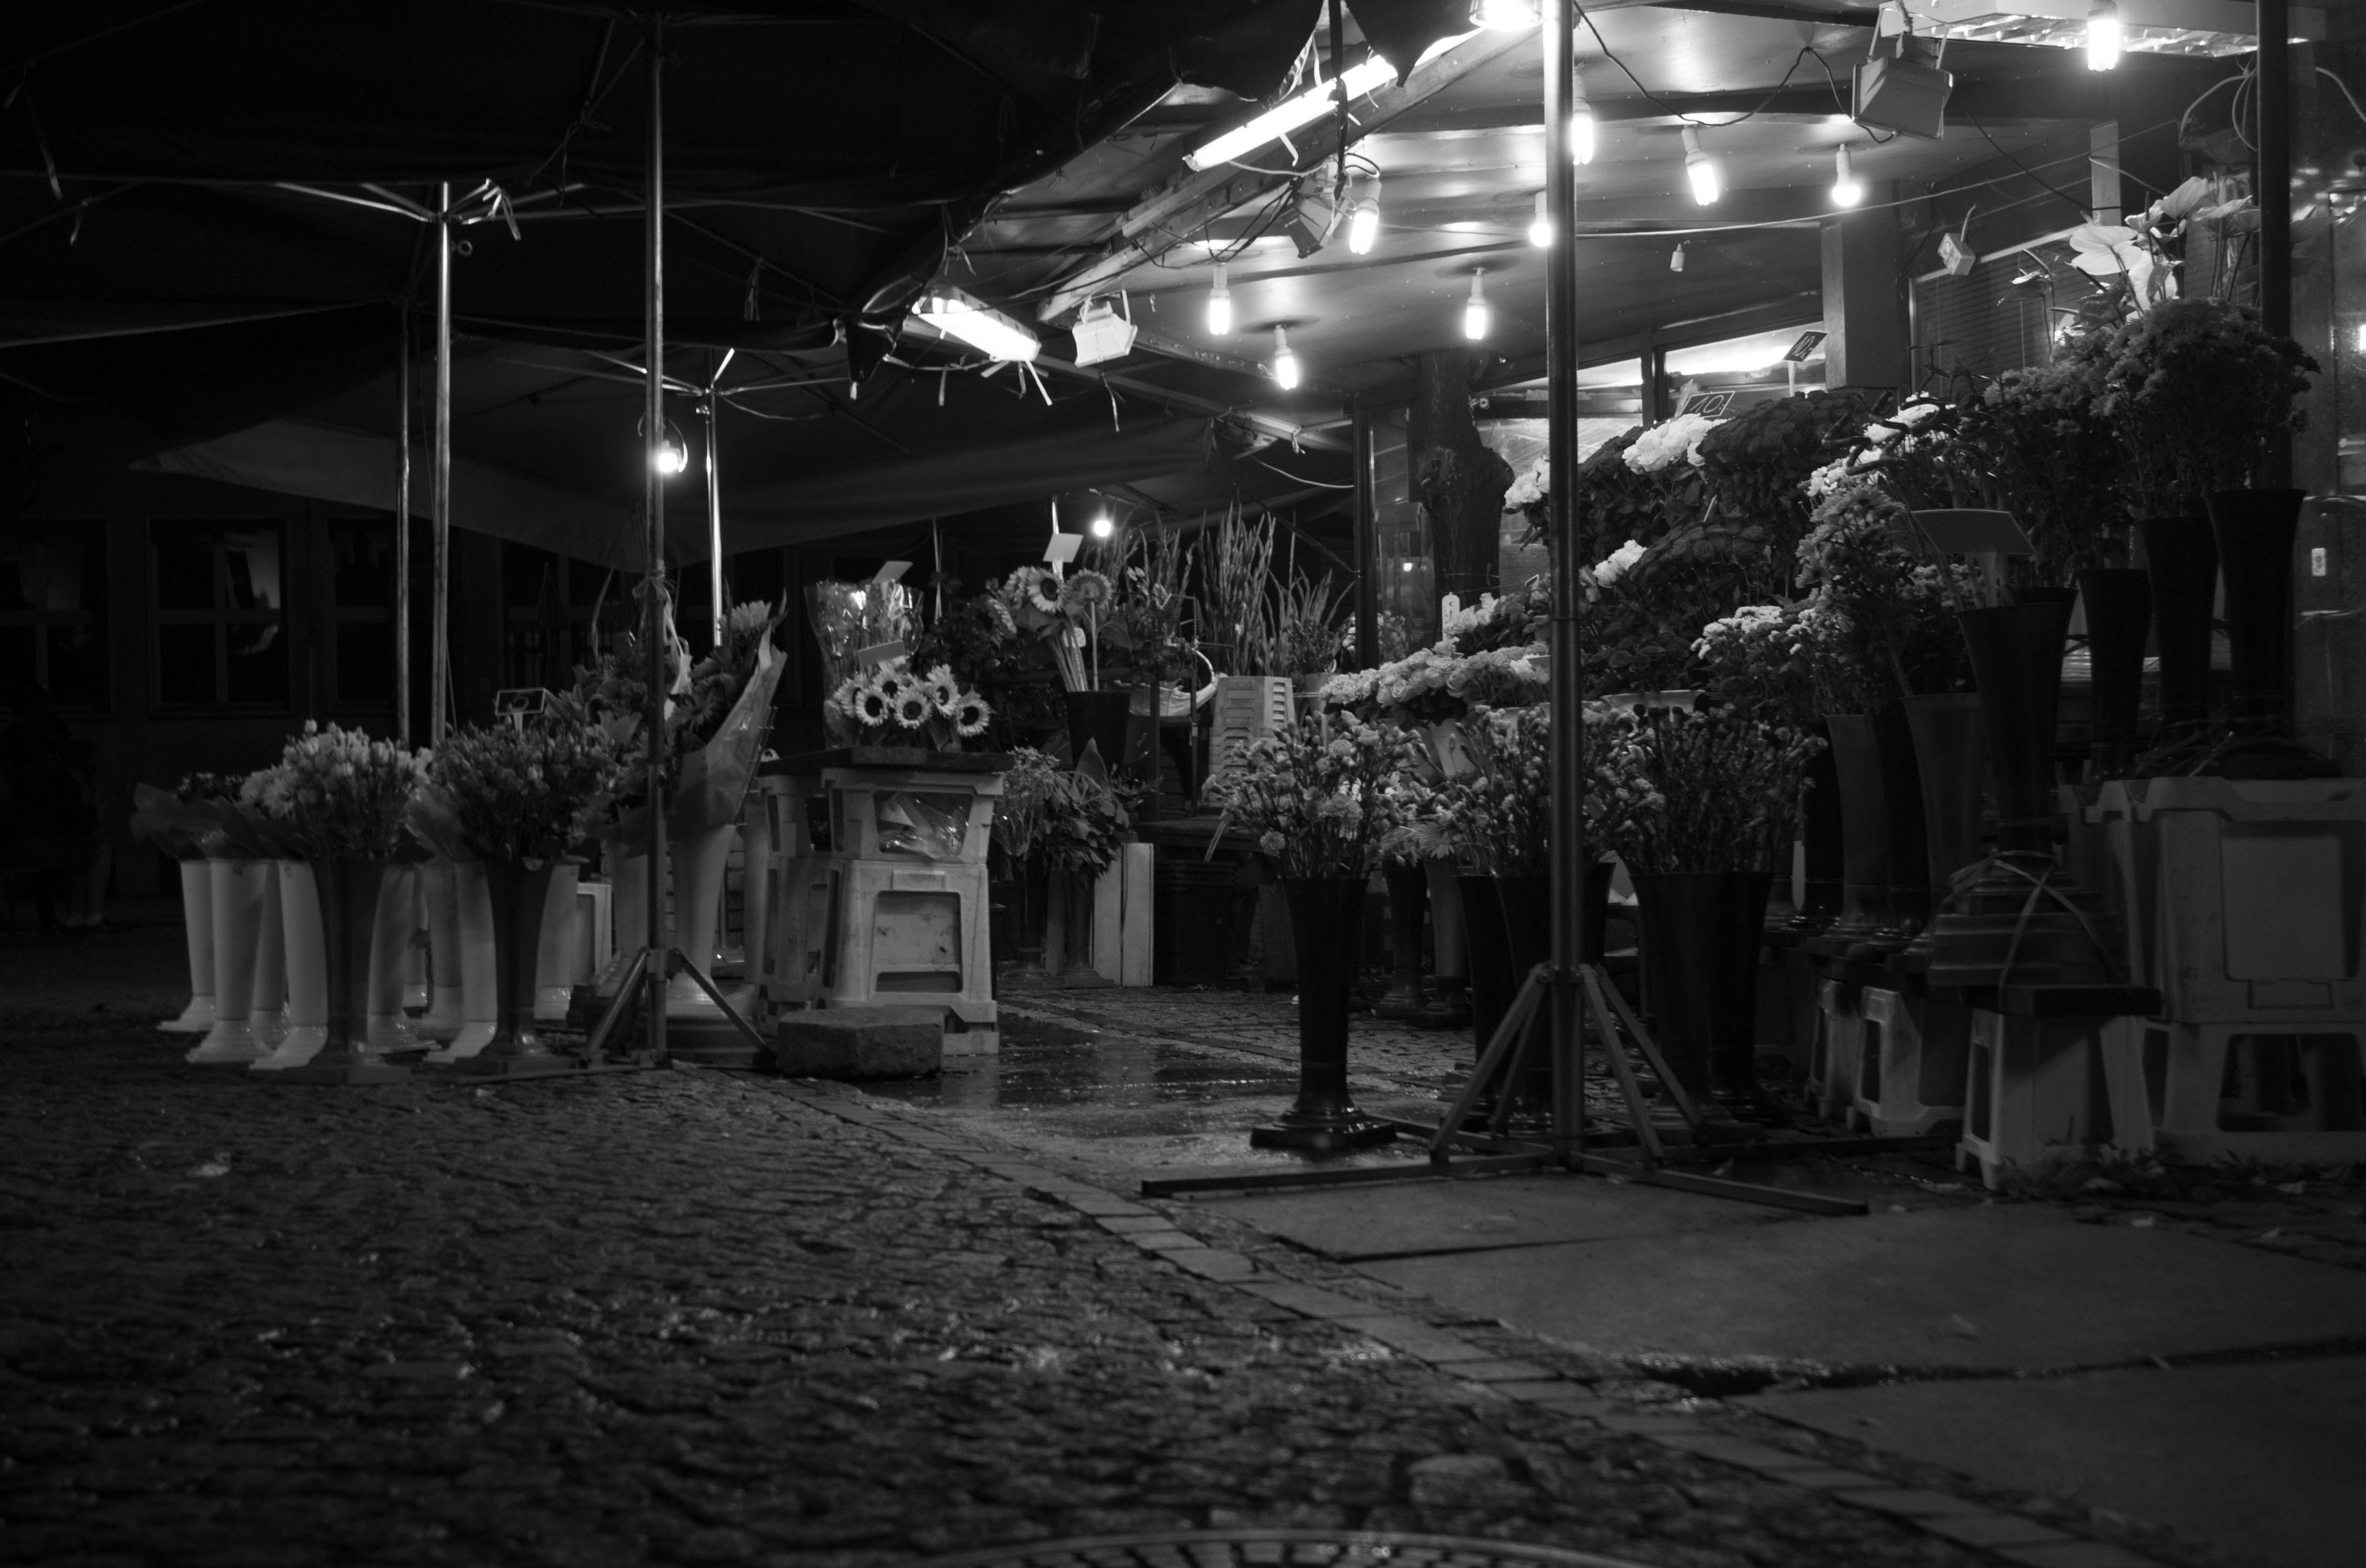
light, black and white, road, white, street, night, photography, darkness, black, monochrome, lighting, infrastructure, photograph, monochrome photography, film noir